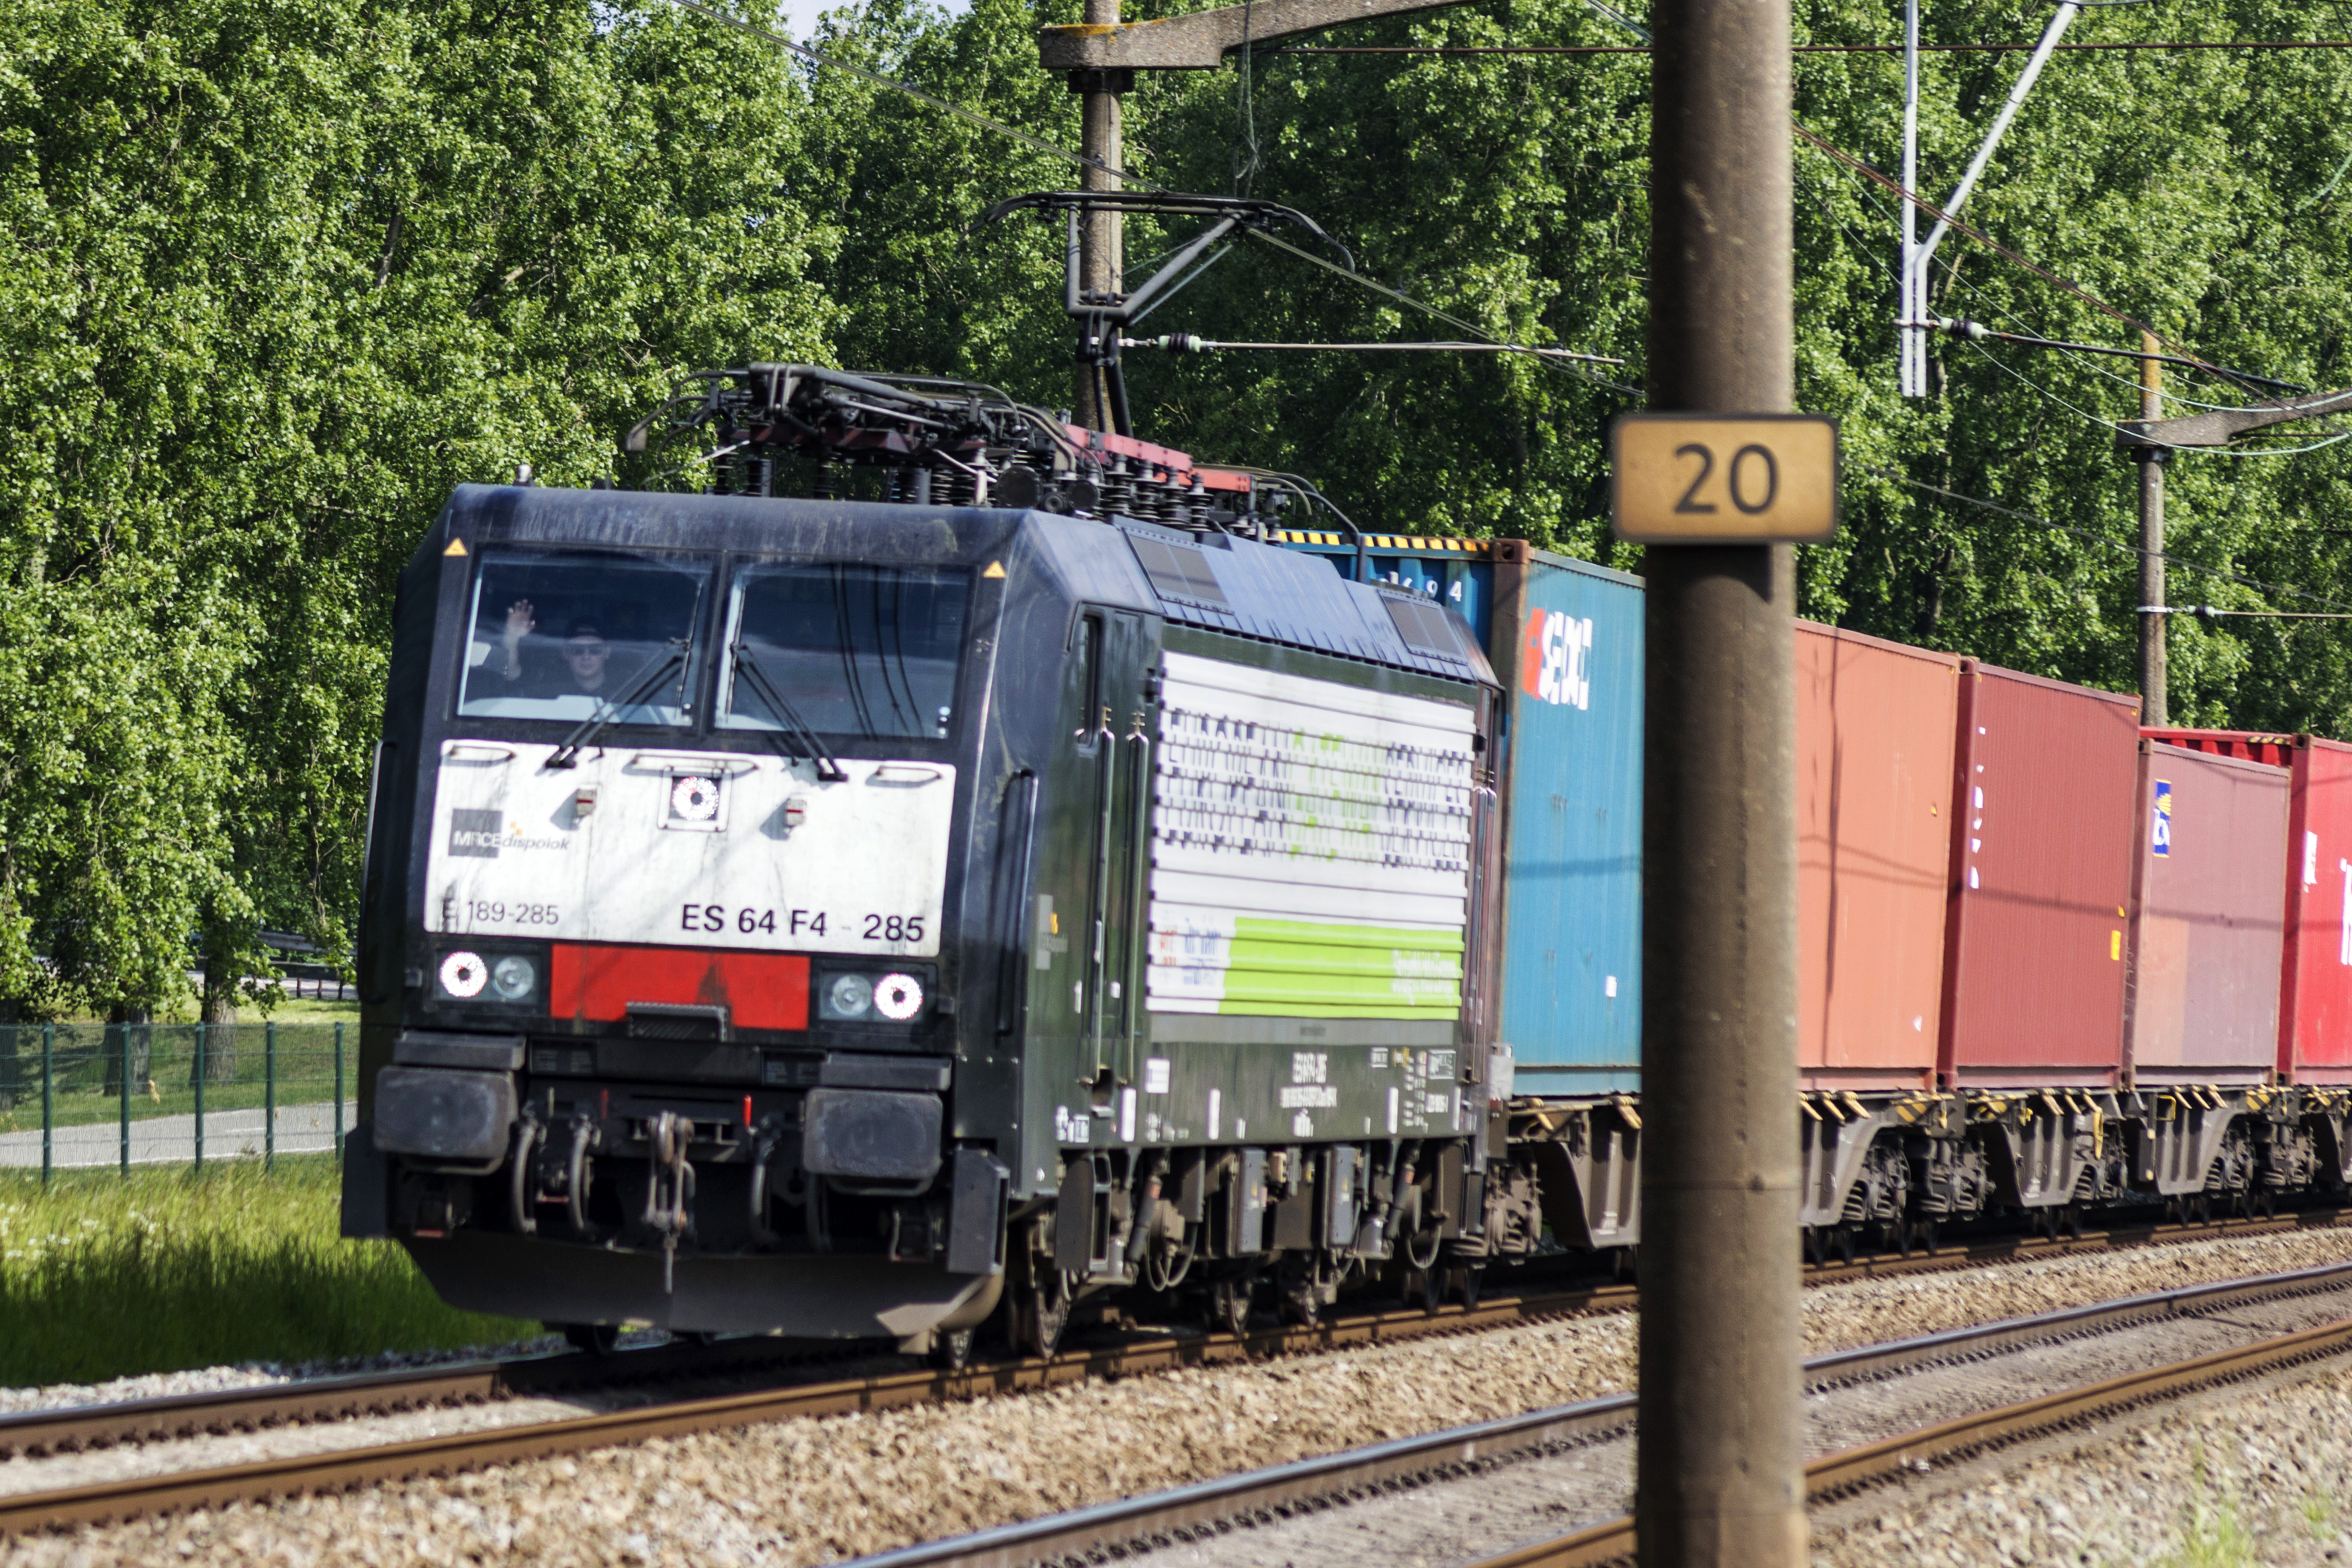
outdoor, track, railroad, van, train, photo, transport, vehicle, nikon, public transport, holland, nederland, netherlands, rotterdam, de, locomotive, dutch, outdoorphotography, picture, photograph, fotos, foto, pd, maasvlakte, paulvandevelde, pdvandevelde, padagudaloma, dordrecht, nederlandinfotos, pvdvfotografie, pdvandeveldedordrecht, nederlandsefotografie, dutchphotogaraphy, totallydutch, fotografienederland, hollandsefotografie, fotografieholland, moerdijkbrug, velde, trein, spoorwegen, 285, rail transport, land vehicle, mrce, dispolok, willemsdorp, es64f4, e189285, rolling stock, railroad car, passenger car